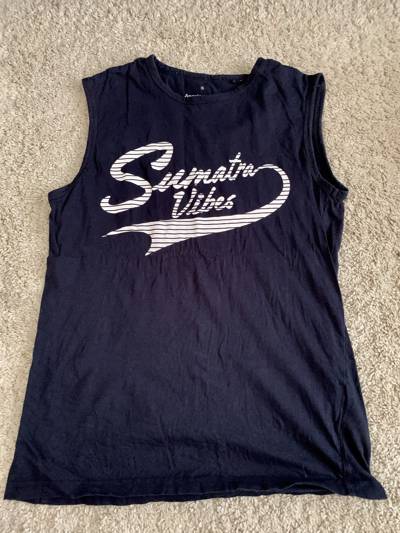
Waste category: clothes